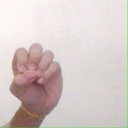
अक्षर: उ